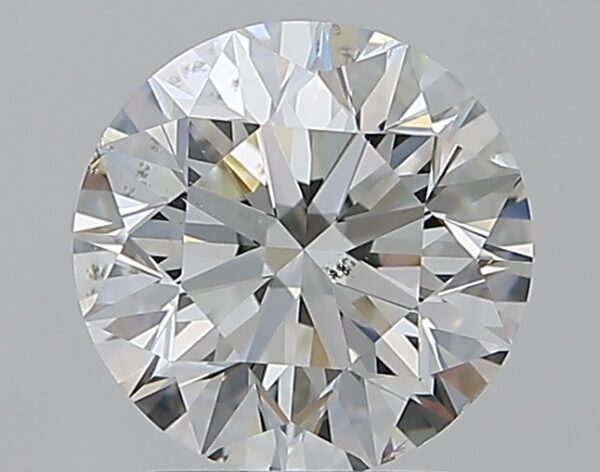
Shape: round
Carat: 1.79
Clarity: SI1
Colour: H
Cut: EX
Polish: EX
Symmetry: EX
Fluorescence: F
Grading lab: GIA
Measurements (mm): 7.66 x 7.7 x 4.89